CXorf66

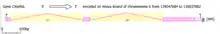
Splicing of CXorf66 gene

With 57 serines and 42 lysines, the CXorf66 protein is both serine and lysine rich. CXorf66 has a molecular weight of 39.9kdal and an isoelectric point of 9.89.